History of Southampton

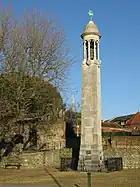
The Pilgrim Memorial, Town Quay

Southampton's Tudor House, otherwise known as Huttofts or Lady Ann Guidotti's House, was built in 1495 for Sir John Dawtry. It has been a family home and an artist's studio and has housed businesses including a dye-house and a bookbinder. It is now a museum.